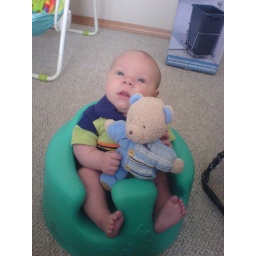
I'm a big boy in my bumbo with my buddy bear